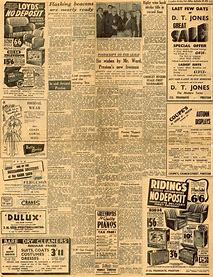
Waste category: paper